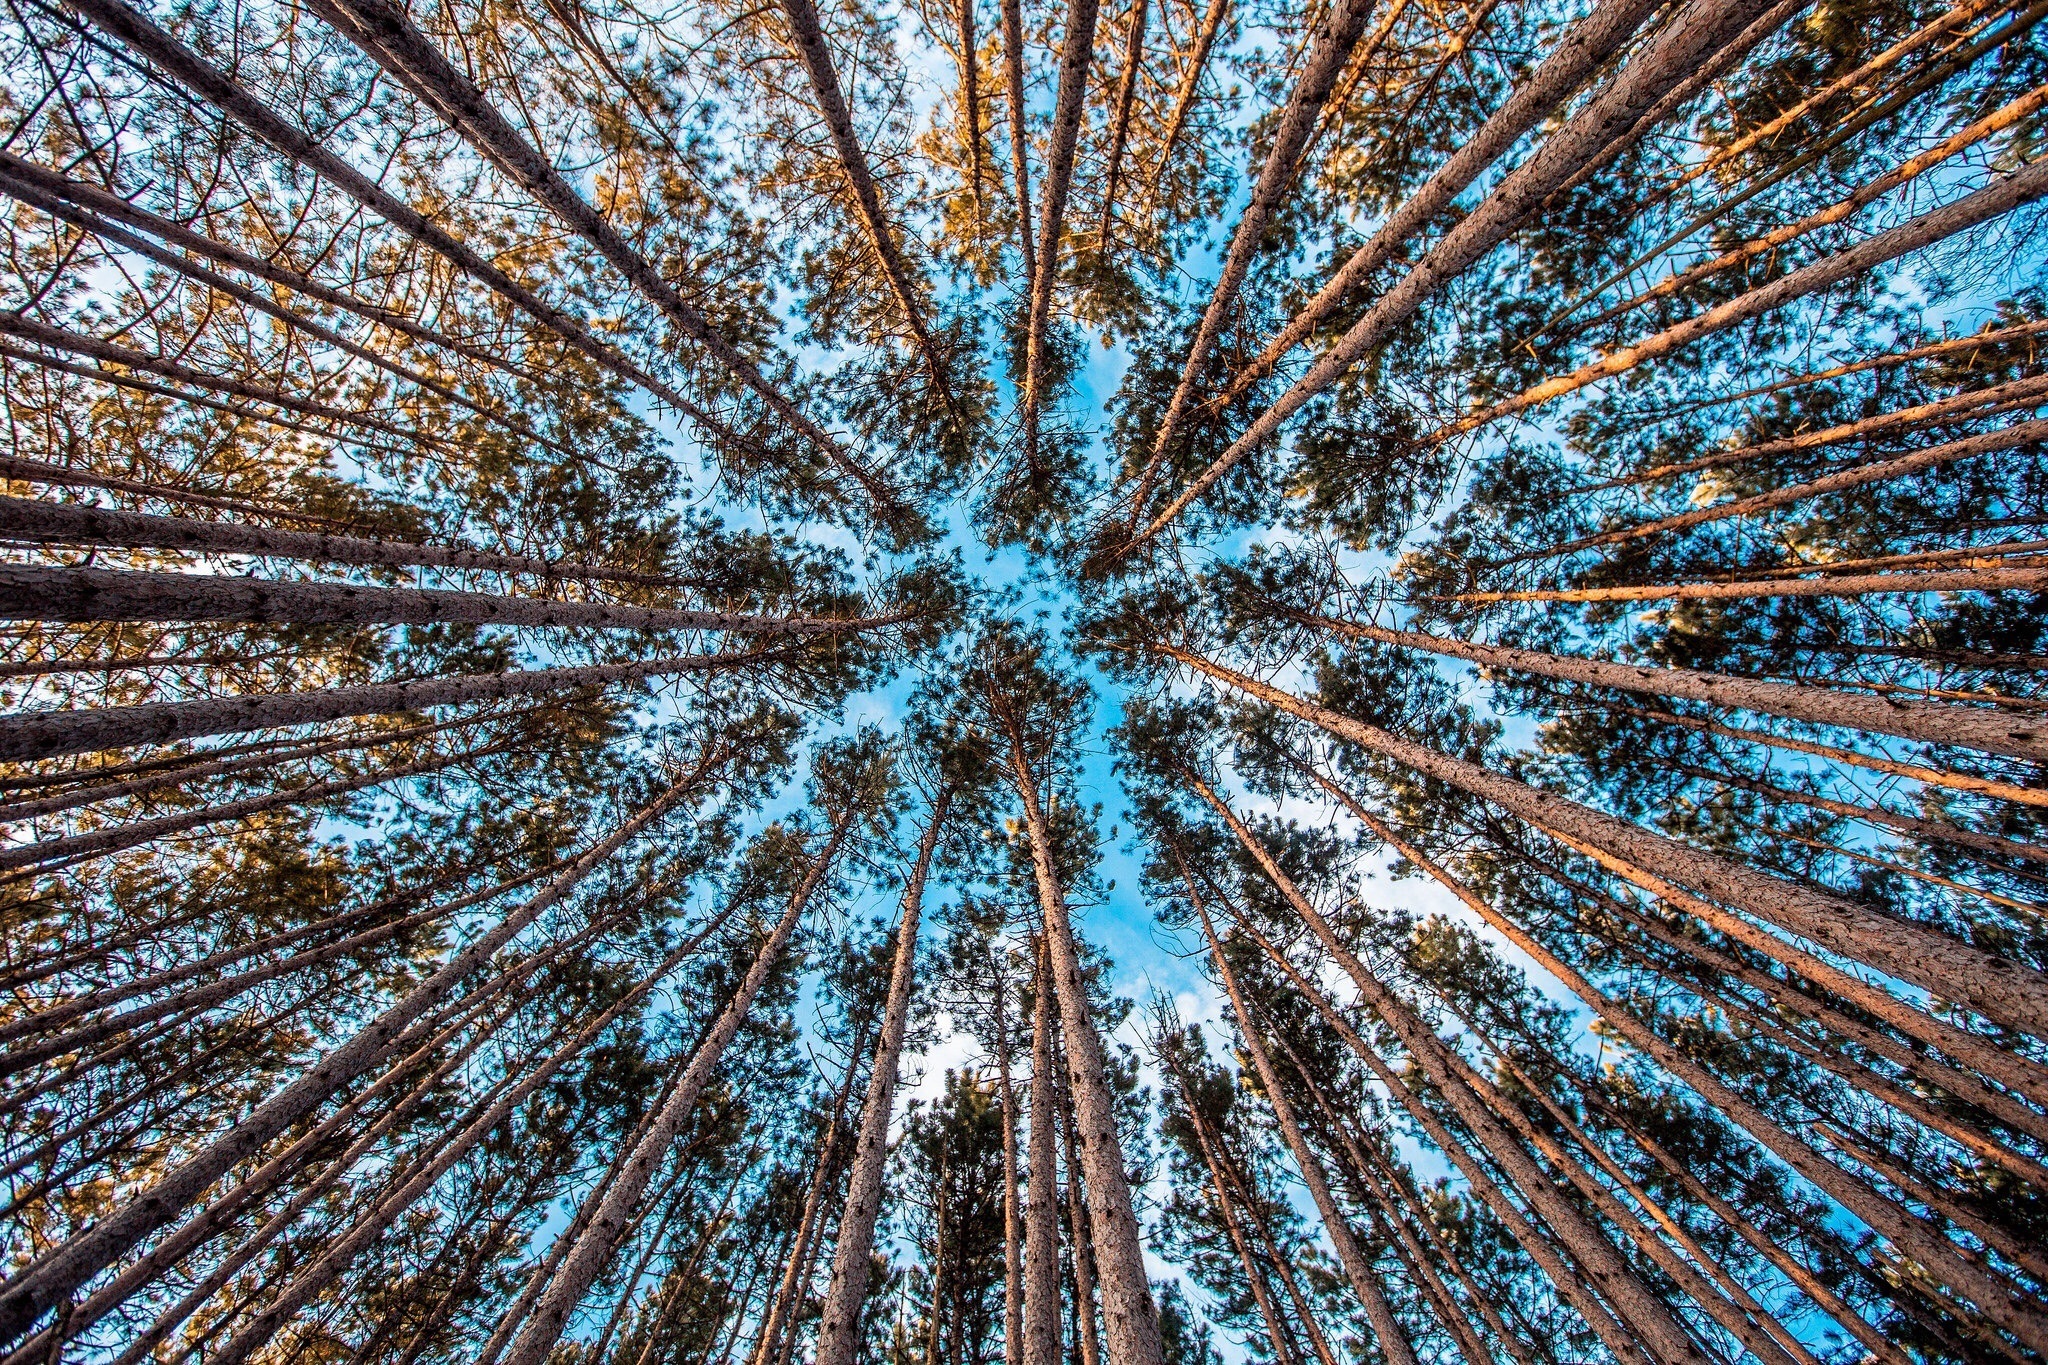
landscape, tree, nature, forest, outdoor, wilderness, growth, plant, sky, leaf, flower, frost, wild, environment, foliage, scenic, natural, scenery, trees, leaves, branches, symmetry, growing, trunks, upward, flowering plant, forest trees, woody plant, land plant, arecales, palm family